Operation Braddock

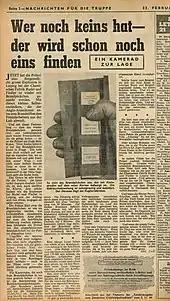
"Nachrichten für die Truppe" from 19 February 1945

For "Braddock II" it was planned to distribute about 3 million incendiary devices (called "Braddocks") over Germany and Italy, which were to be used for the purpose of sabotage by foreign forced labourers and resistance fighters against the Nazi regime. The SOE argued that if only one percent of the incendiary devices were successfully applied, there would be about 30,000 fires across Germany.